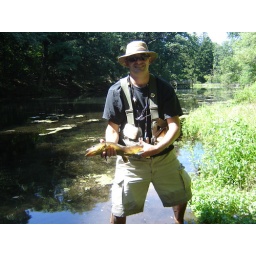
This large brown was enticed by a twitched black marabou leech.